Verbena urticifolia

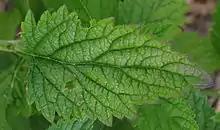
The "Urtica"-like leaves were the reason for the scientific name "urticifolia".

White vervain has opposite, simple leaves on thin, rigid, green stems. The serrated leaves look similar to those of "Urtica", which is the reason for the plant being named "urticifolia". The small flowers are borne in spikes; they open in summer and unusually for this normally bluish-flowered genus are white. The fruit is a dark-colored capsule with many brown and thin seeds. The entire plant except for the flowers and fruit is covered in stiff bristles.